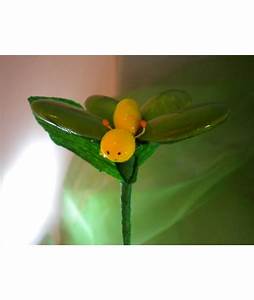
Label: butterfly